Bowshaw

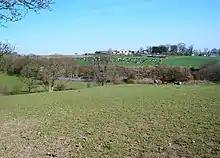
Bowshaw farm

Bowshaw is an area in Derbyshire, England, that now forms part of the town of Dronfield. There is little for the casual visitor to see except a long row of 20th-century houses alongside the road from Dronfield to Sheffield, although some notable buildings include Bowshaw House, built in the 1730s by the Lucas family, Bowshaw Farm (formed by a division of Bowshaw House by the Hatfield family c. 1940) and Bowshaw Inn.